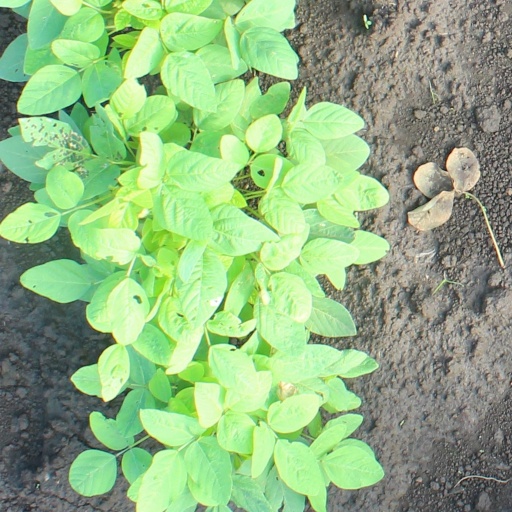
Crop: soybean